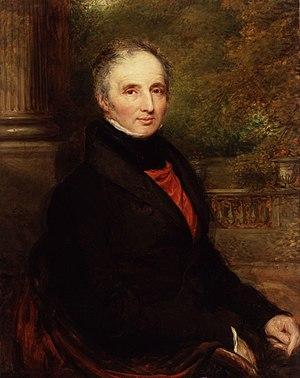
Peter King, 7ᵉ baron King d'Ockham, Surrey est un aristocrate anglais, homme politique et écrivain économique.